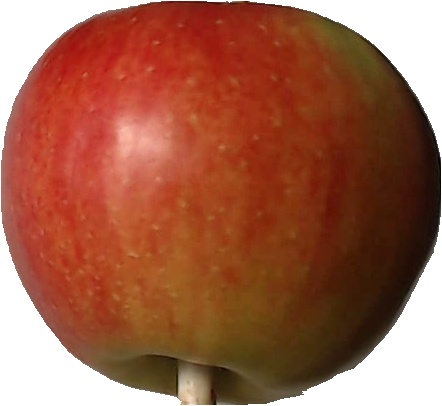
Label: apple_red_2